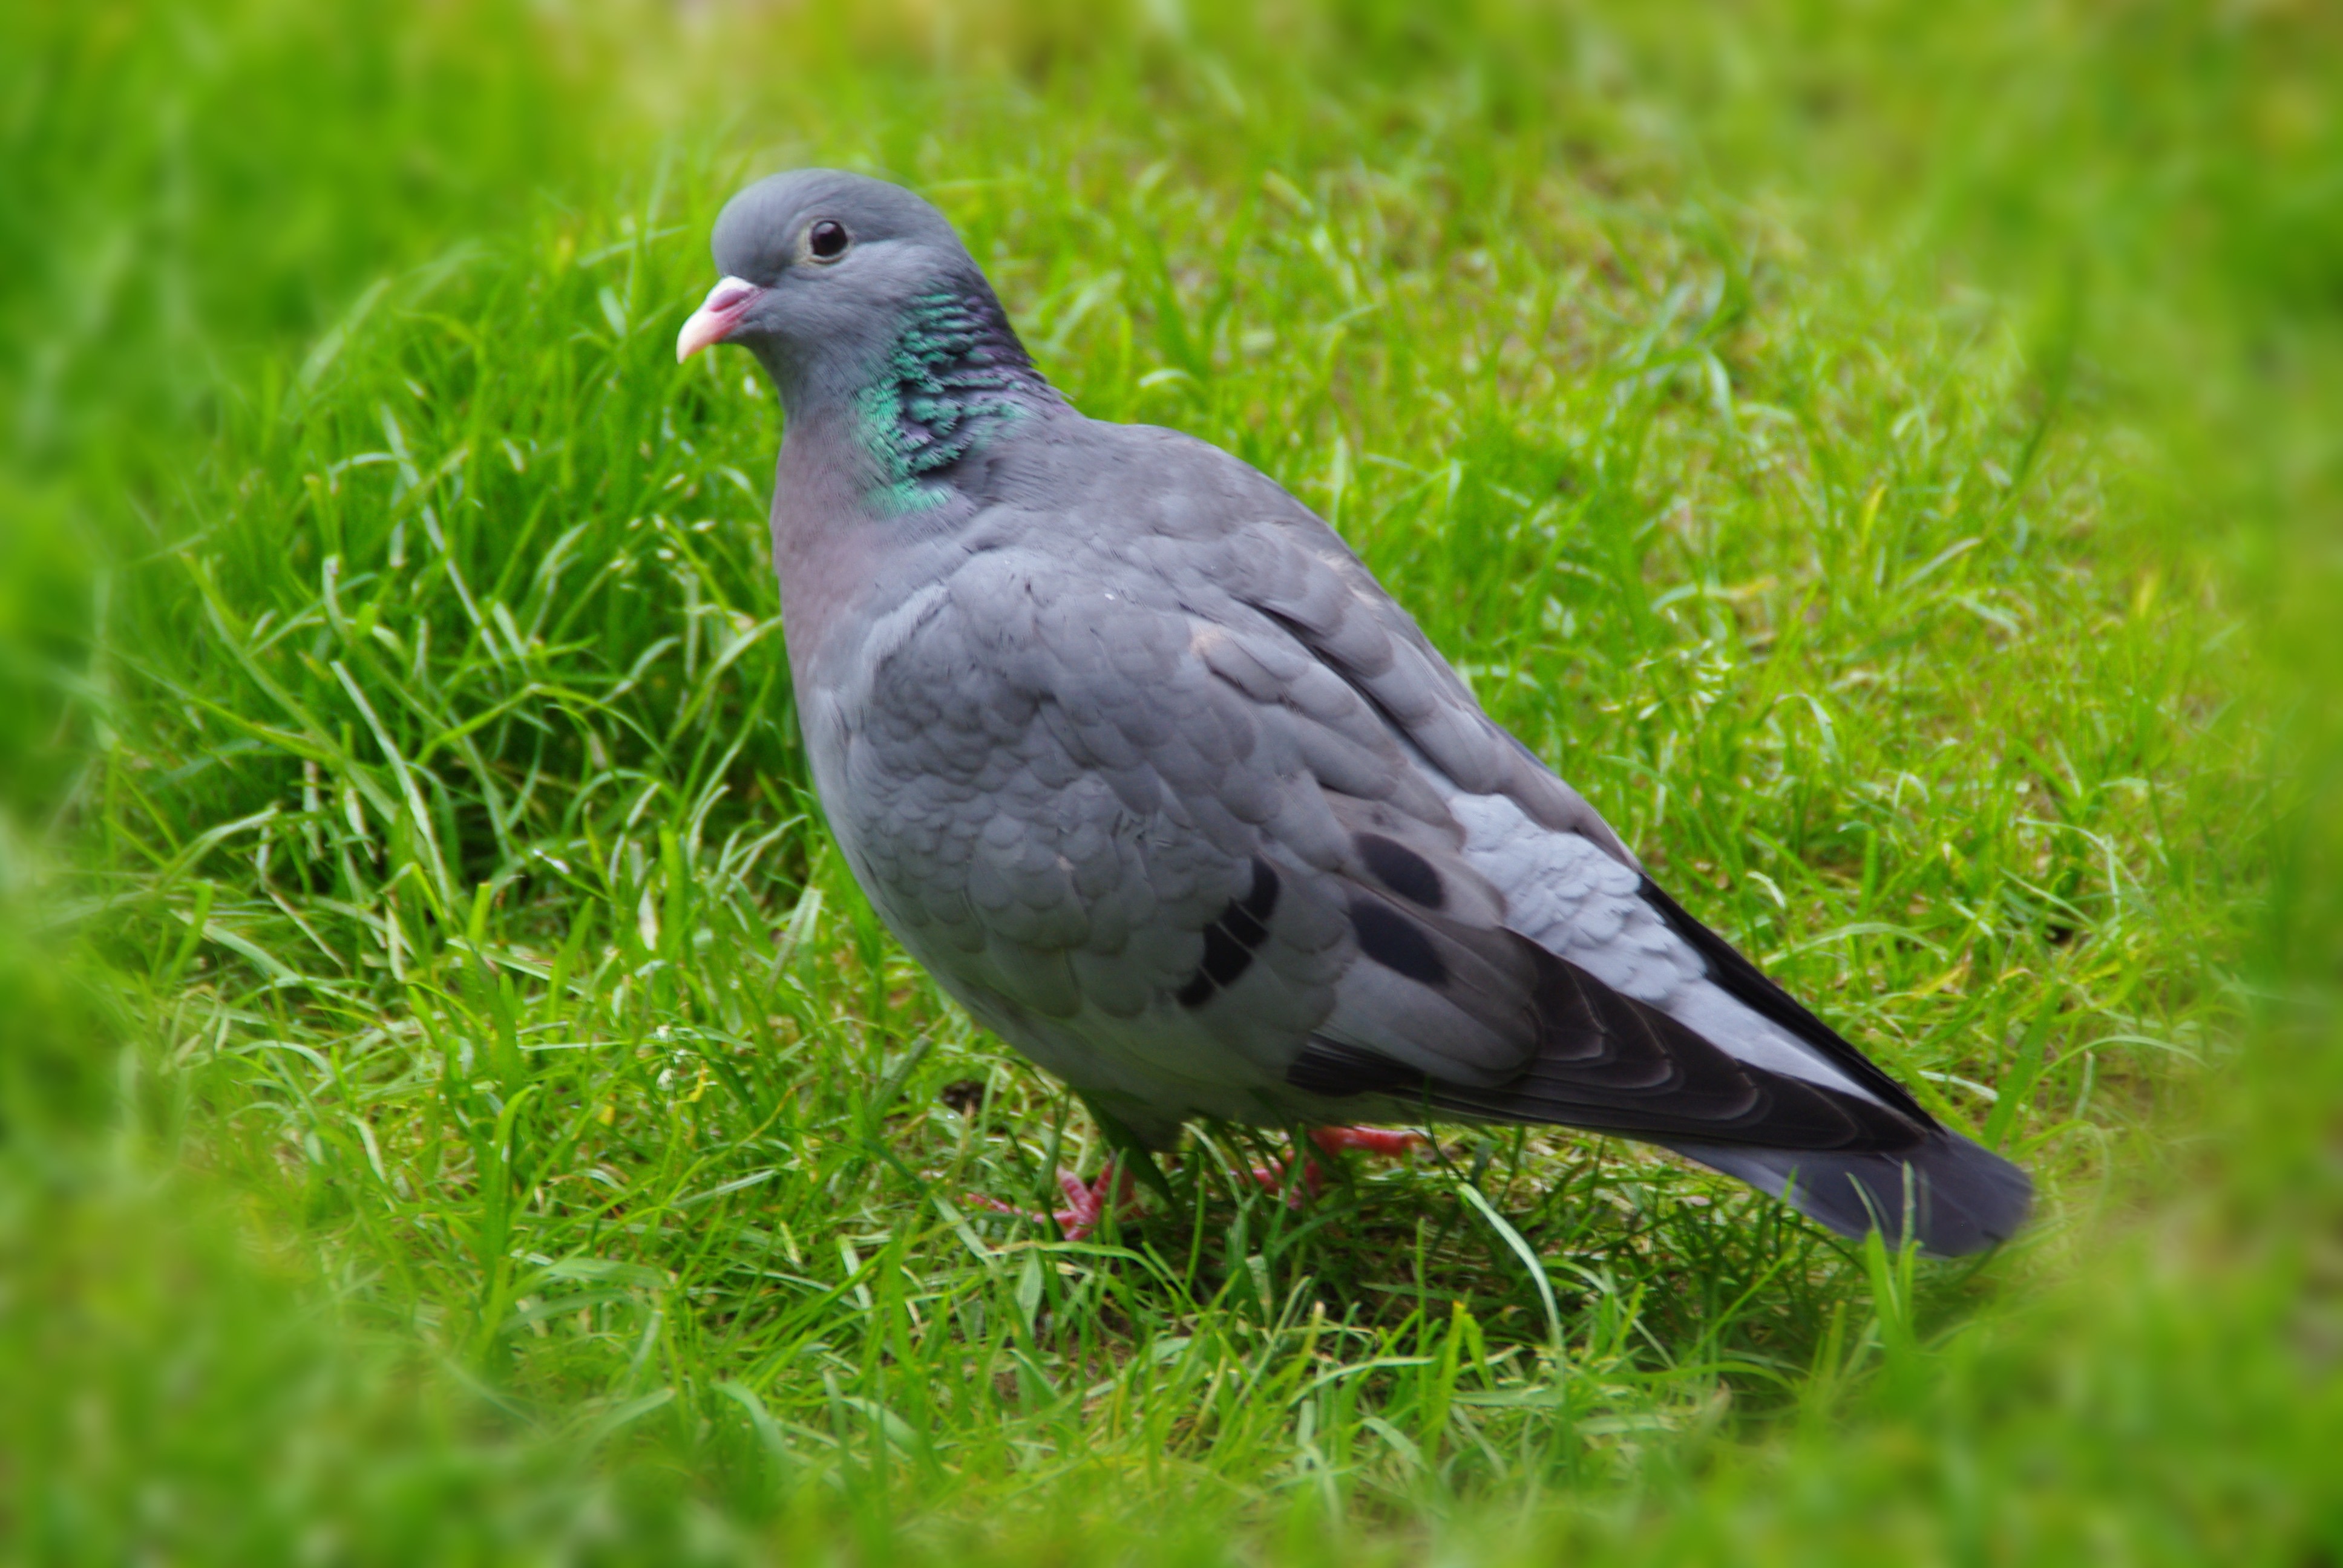
nature, grass, bird, prairie, animal, wildlife, green, beak, fauna, dove, vertebrate, pigeons and doves, stock dove